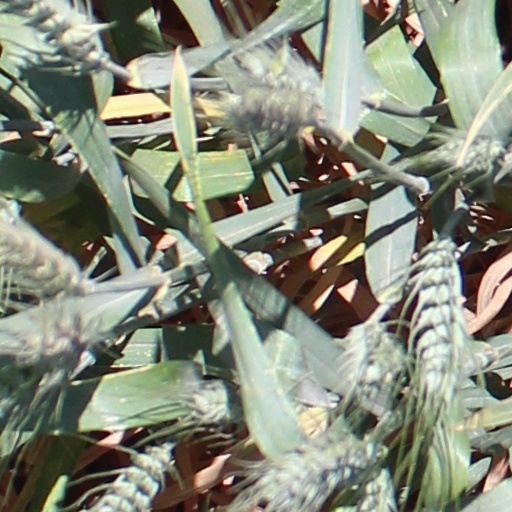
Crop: wheat